J. Edgar Hoover Building

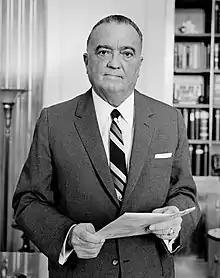
J. Edgar Hoover in 1961

Although the FBI building originally had no name, there were expectations that it would, in time, be dedicated to J. Edgar Hoover. "Washington Post" reporter Walter Pincus speculated in June 1971 that Hoover's name would be eventually attached to the building. Reporter Abbott Combs made the same claim in December 1971.